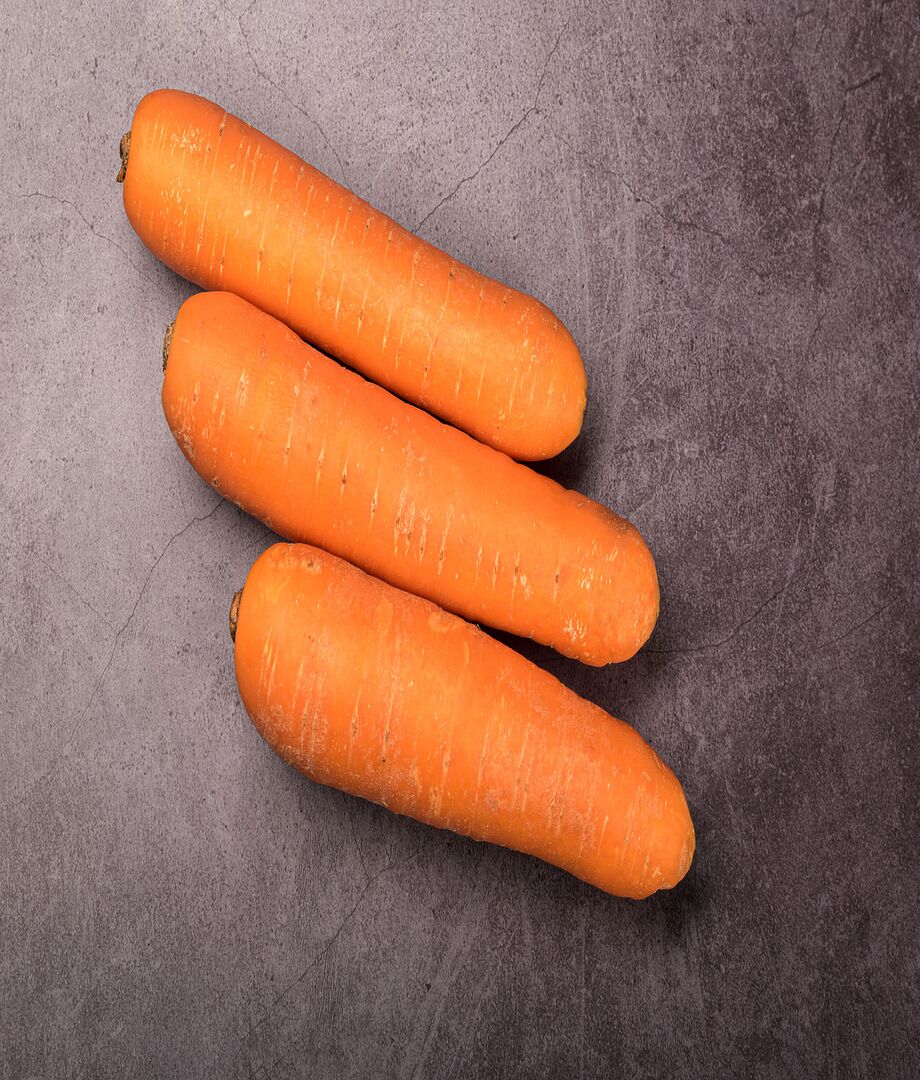
Label: carrot